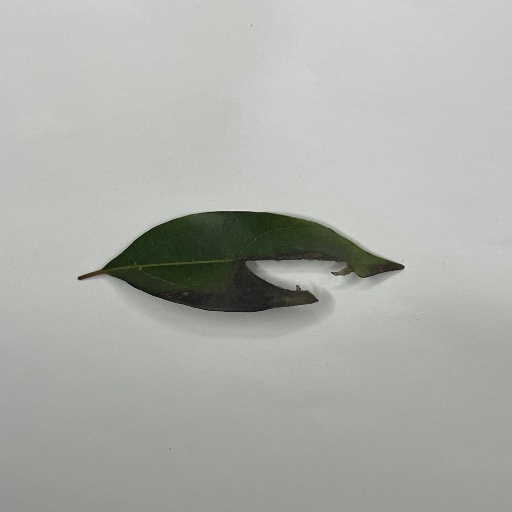
Species: Camphor
Leaf condition: Shot Hole